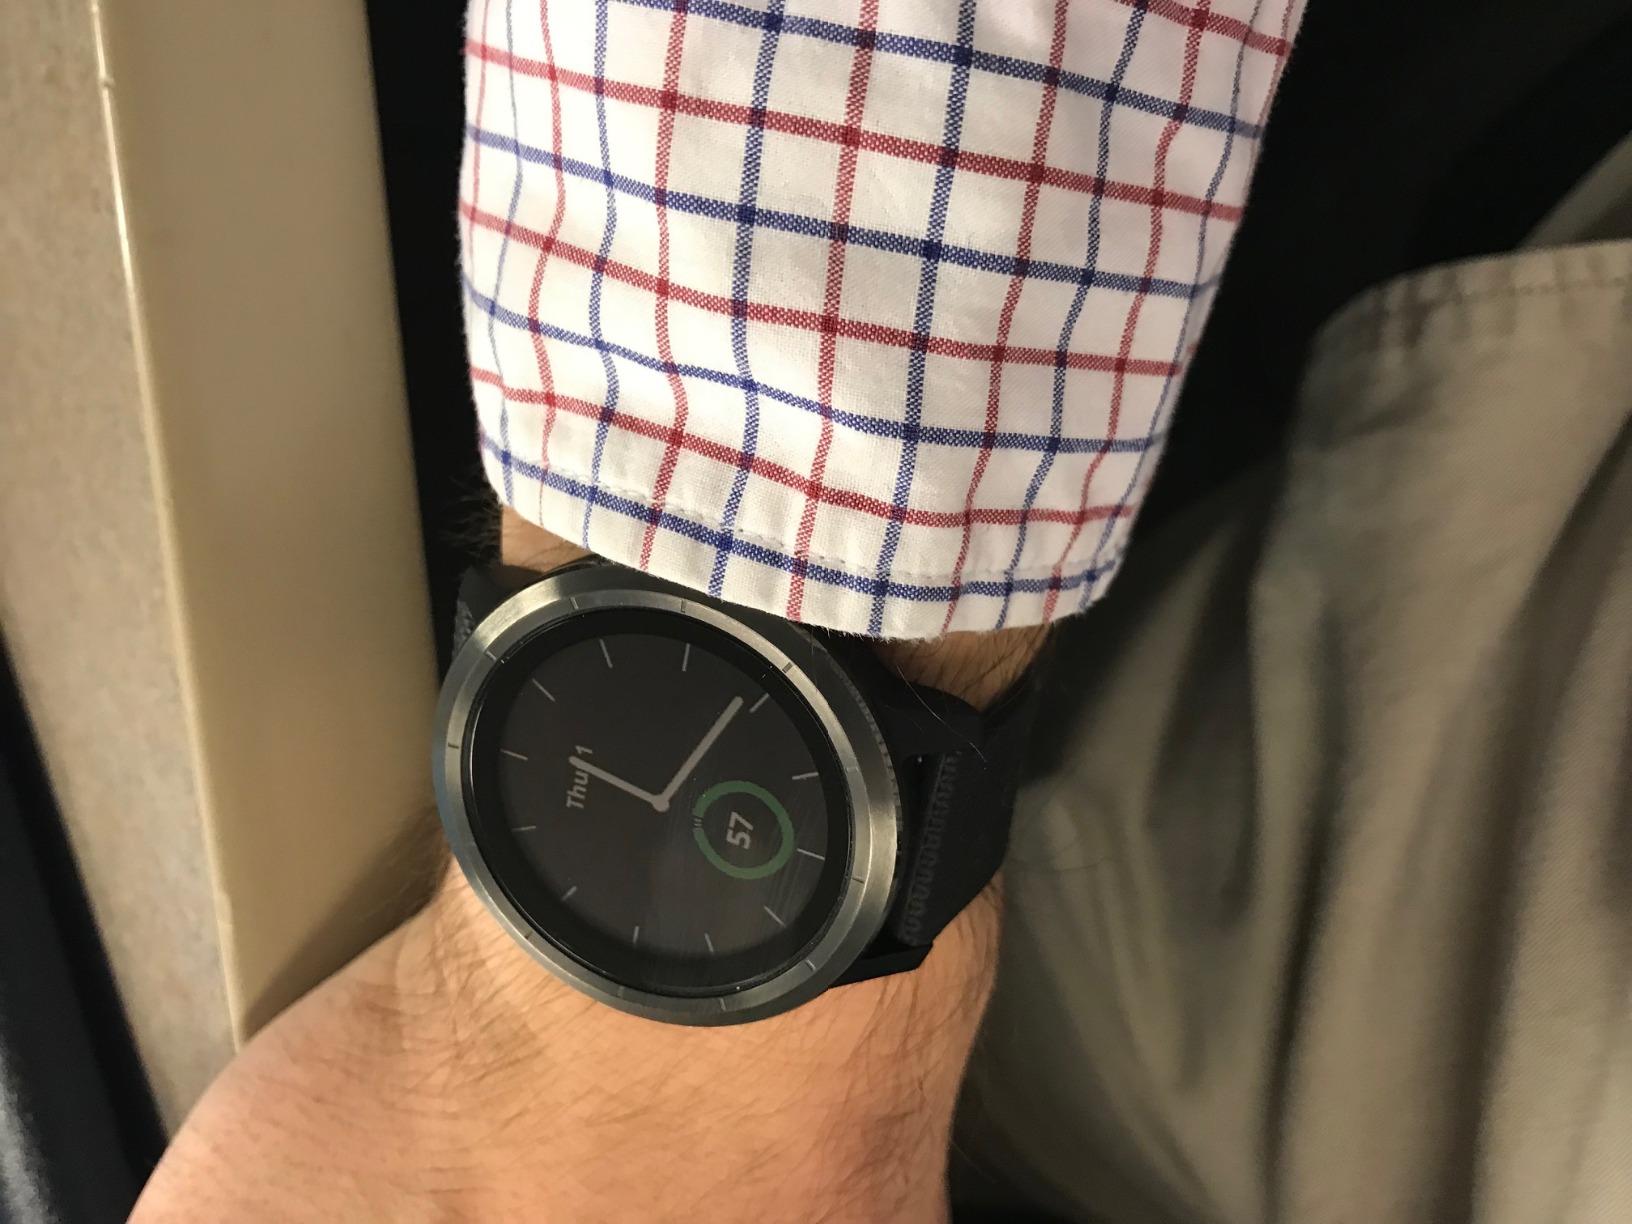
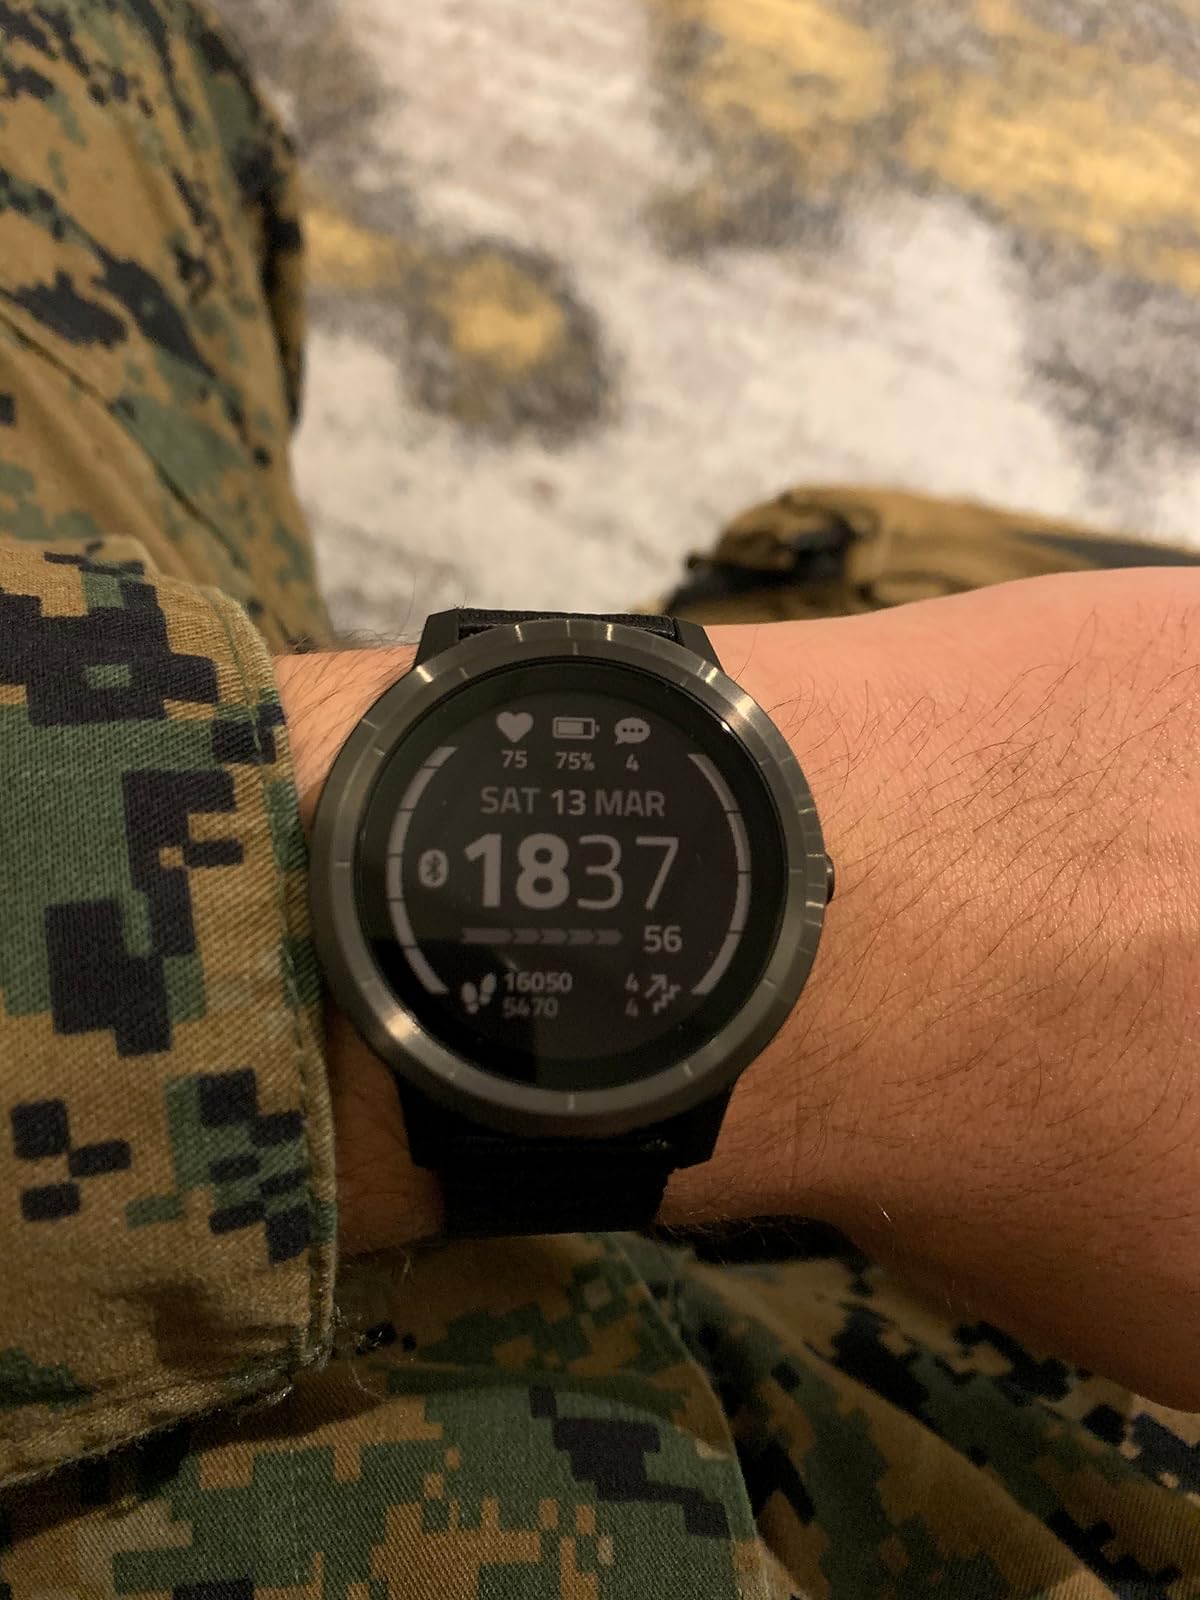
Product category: smartwatch
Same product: yes